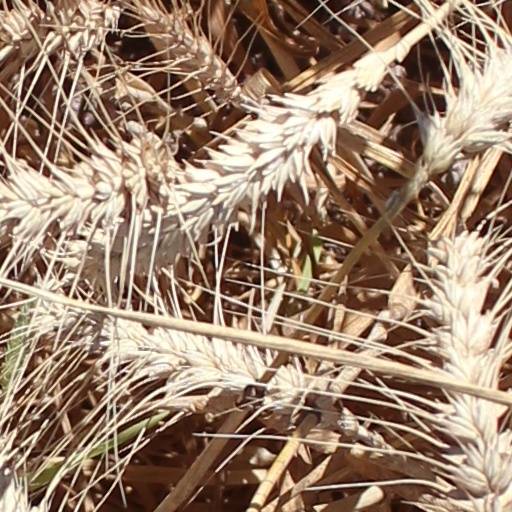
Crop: wheat